Mark Gilbert

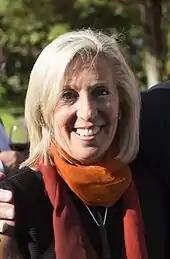
Nancy Gilbert in January 2017

After baseball, Gilbert worked as an investment banker at Drexel Burnham Lambert in Boca Raton, Florida from 1986 until 1989 and then as a senior vice president in the equities division at Goldman Sachs in Miami from 1989 until 1996. Gilbert then joined Lehman Brothers in West Palm Beach, Florida, in 1996, and remained with the firm as it became Barclays Wealth.